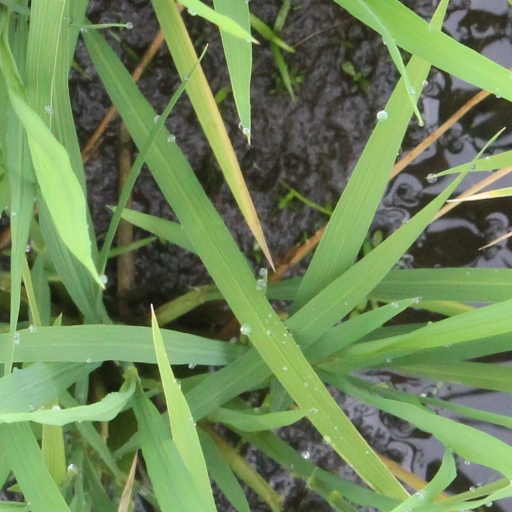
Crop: rice